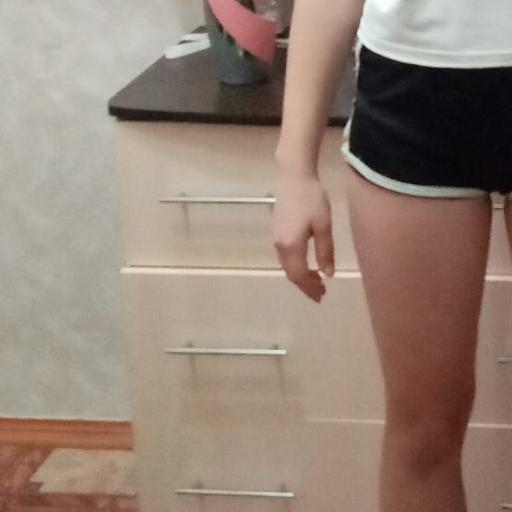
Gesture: no_gesture